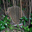
Label: porcupine